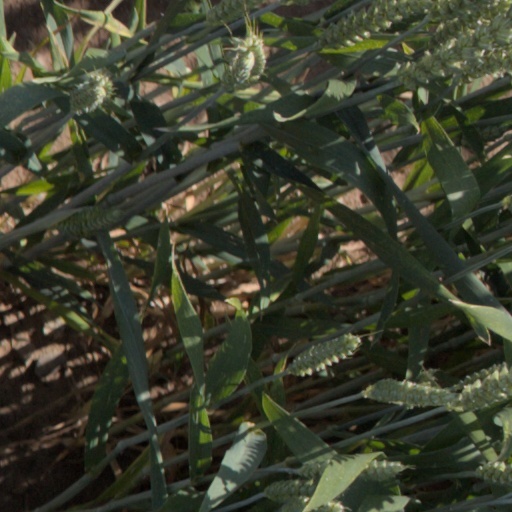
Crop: wheat